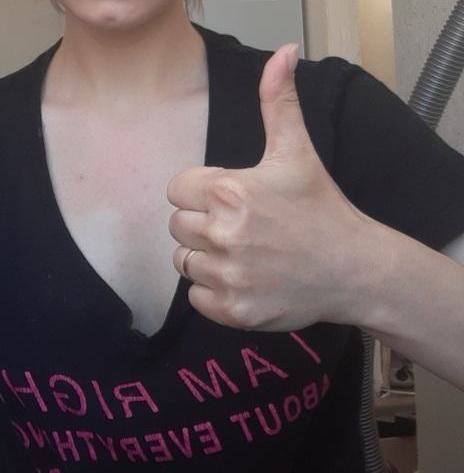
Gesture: like